The Caretaker (Doctor Who)

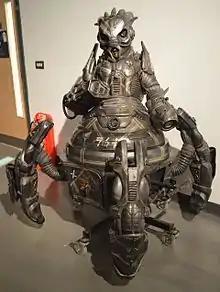
The Skovox Blitzer, as shown at the Doctor Who Experience

The Doctor alerts Clara he will need to go alone on his next outing under "deep cover", but Clara is surprised the next day that he has been hired as a temporary caretaker. Privately, the Doctor explains that a murderous robot, the Skovox Blitzer, is near the school, and has already killed a community support officer. If he does not intervene, it could destroy the Earth. He has been planting devices around the school to create a time displacement vortex in order to send the robot far into the future where it cannot harm anyone, and has an invisibility watch to help approach it.